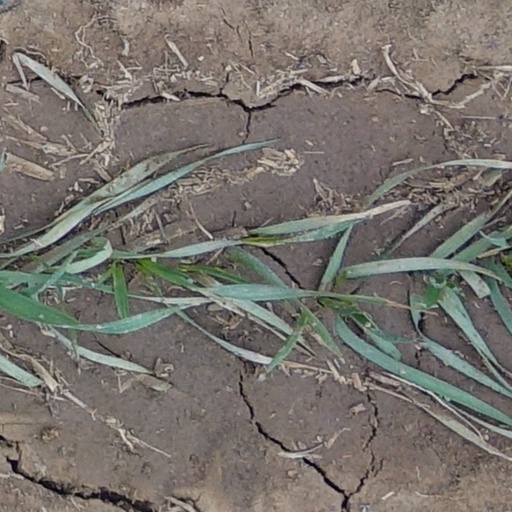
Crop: wheat